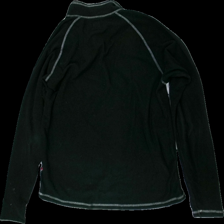
View: back
Type: Outerwear
Category: Unisex
Brand: High Mountain
Colors: Black, White, Red
Material: 100% polyester
Pattern: Embroidered
Cut: Regular
Size: XL
Season: Autumn
Stains: Minor
Damage location: bottom left
Price range: <50
Recommended usage: Export
Description: svart fleece med dragkedja och broderad logga fram, flera små fläckar över hela, hårig